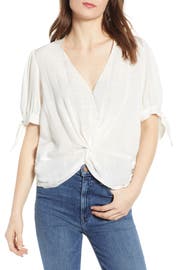
twisted and knotted a curved hem add shape to the front of a breezy blouse with a flattering surplice neck